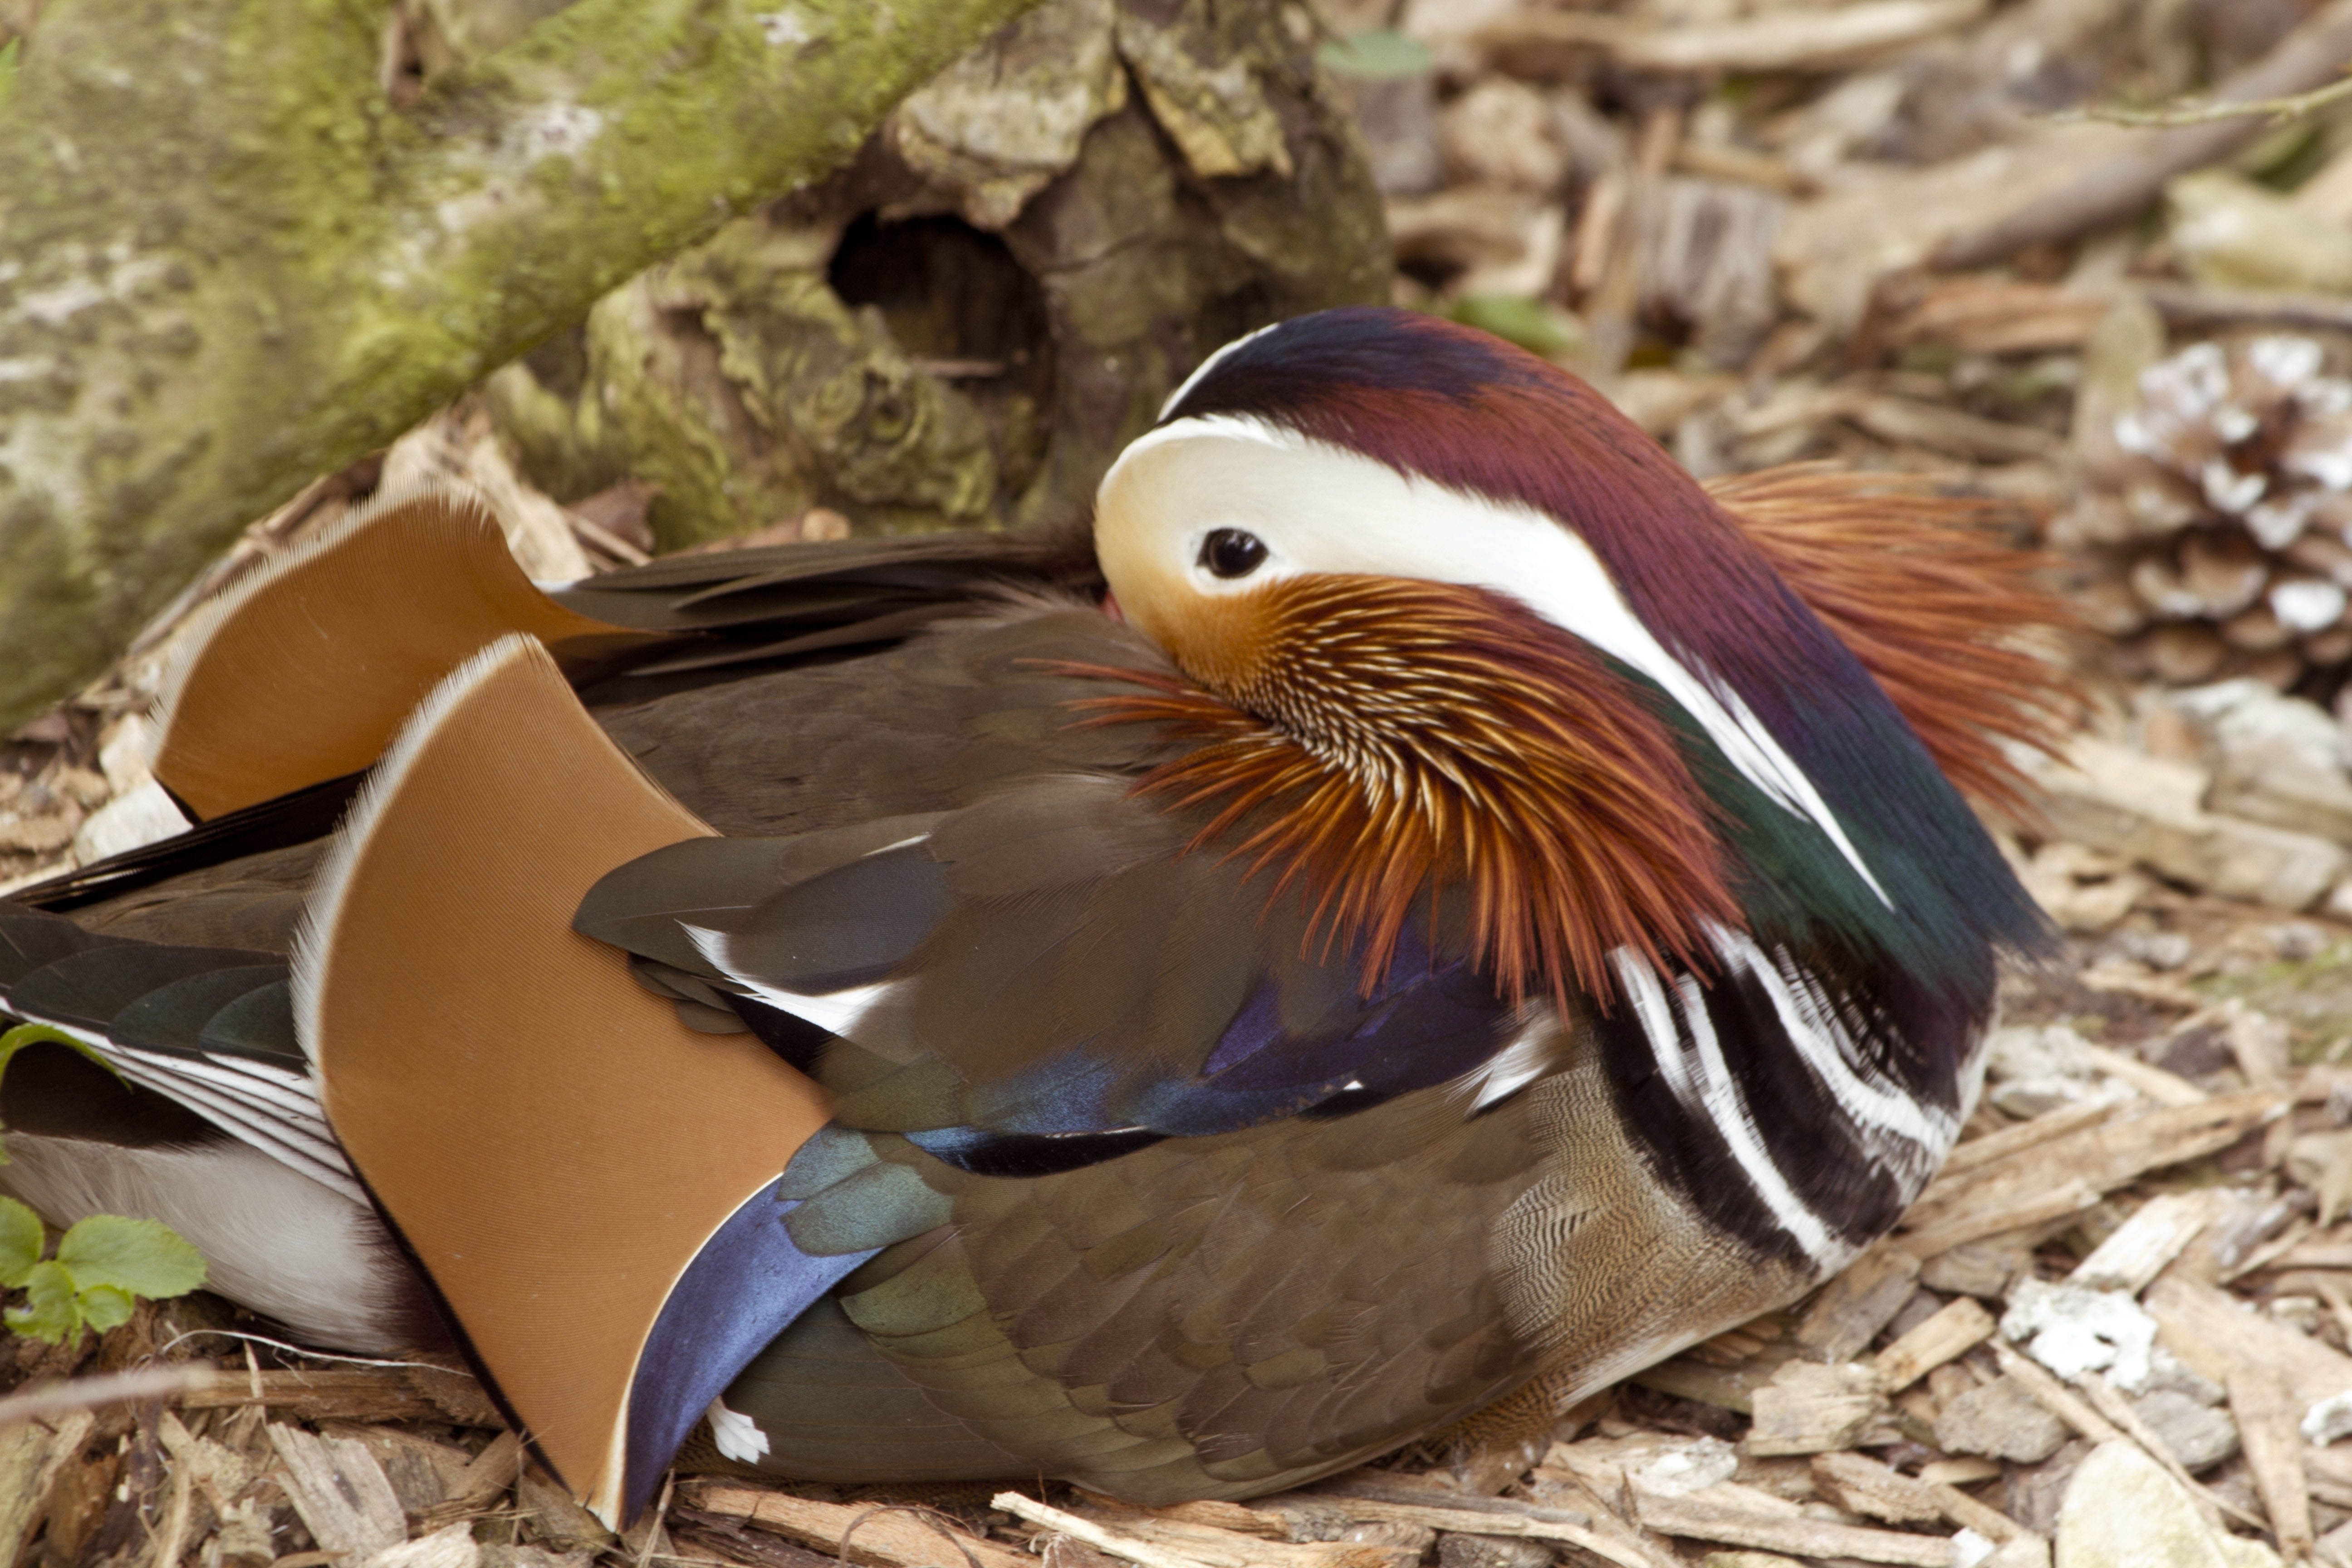
bird, wildlife, beak, colorful, fauna, duck, vertebrate, wild duck, afternoon rest, perching bird